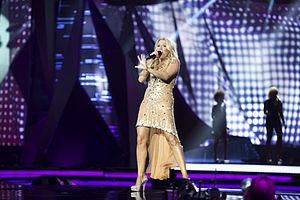
Cascada est un groupe de handsup allemand, originaire de Bonn. Le groupe se compose de la chanteuse Natalie Horler, du disc jockey Manian et de Yann Peifer.